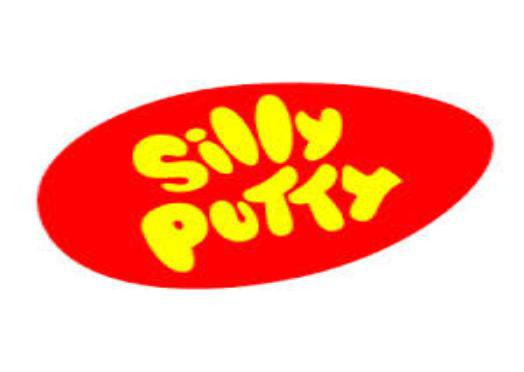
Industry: Leisure